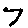
Label: 7